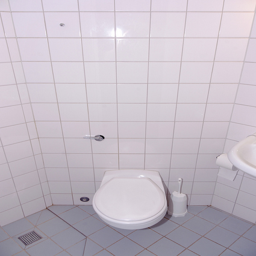
A toilet and toilet brush are in a public bathroom
The public restroom is clean and ready for customers to use.
The toilet in this white bathroom are very short.
A toilet next to a toilet scrubber, a roll of toilet paper and a sink.
A bathroom is just tile all the way around.